Battle of Little Robe Creek

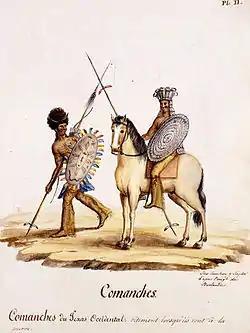
Comanches of West Texas in war regalia, "circa" 1830

In February 1858, Ford established Camp Runnells near what used to be the town of Belknap. Ford, still operating under Governor Runnell's explicits orders to "follow any and all trails of hostile and suspected hostile Indians, inflict the most severe and summary punishment," and to "allow no interference from any source." (That source was interpreted to mean the United States, whose Army and Indian agents might try to enforce federal treaties and federal statutory law against trespassing on the Indian territories in Oklahoma).